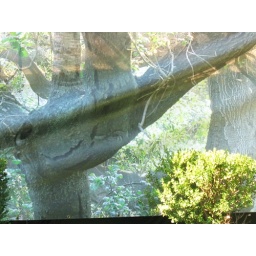
Photograph of trees on plastic draped over construction in Descanso Gardens. Bend in plastic gave illusion of tree undulating.